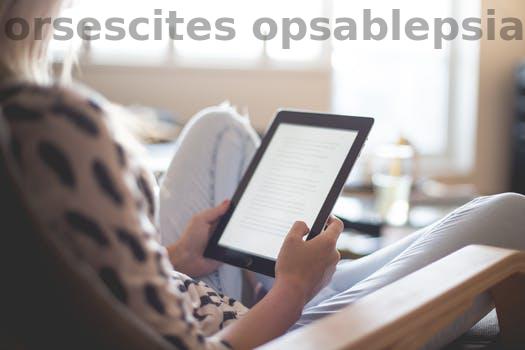
Label: Watermark